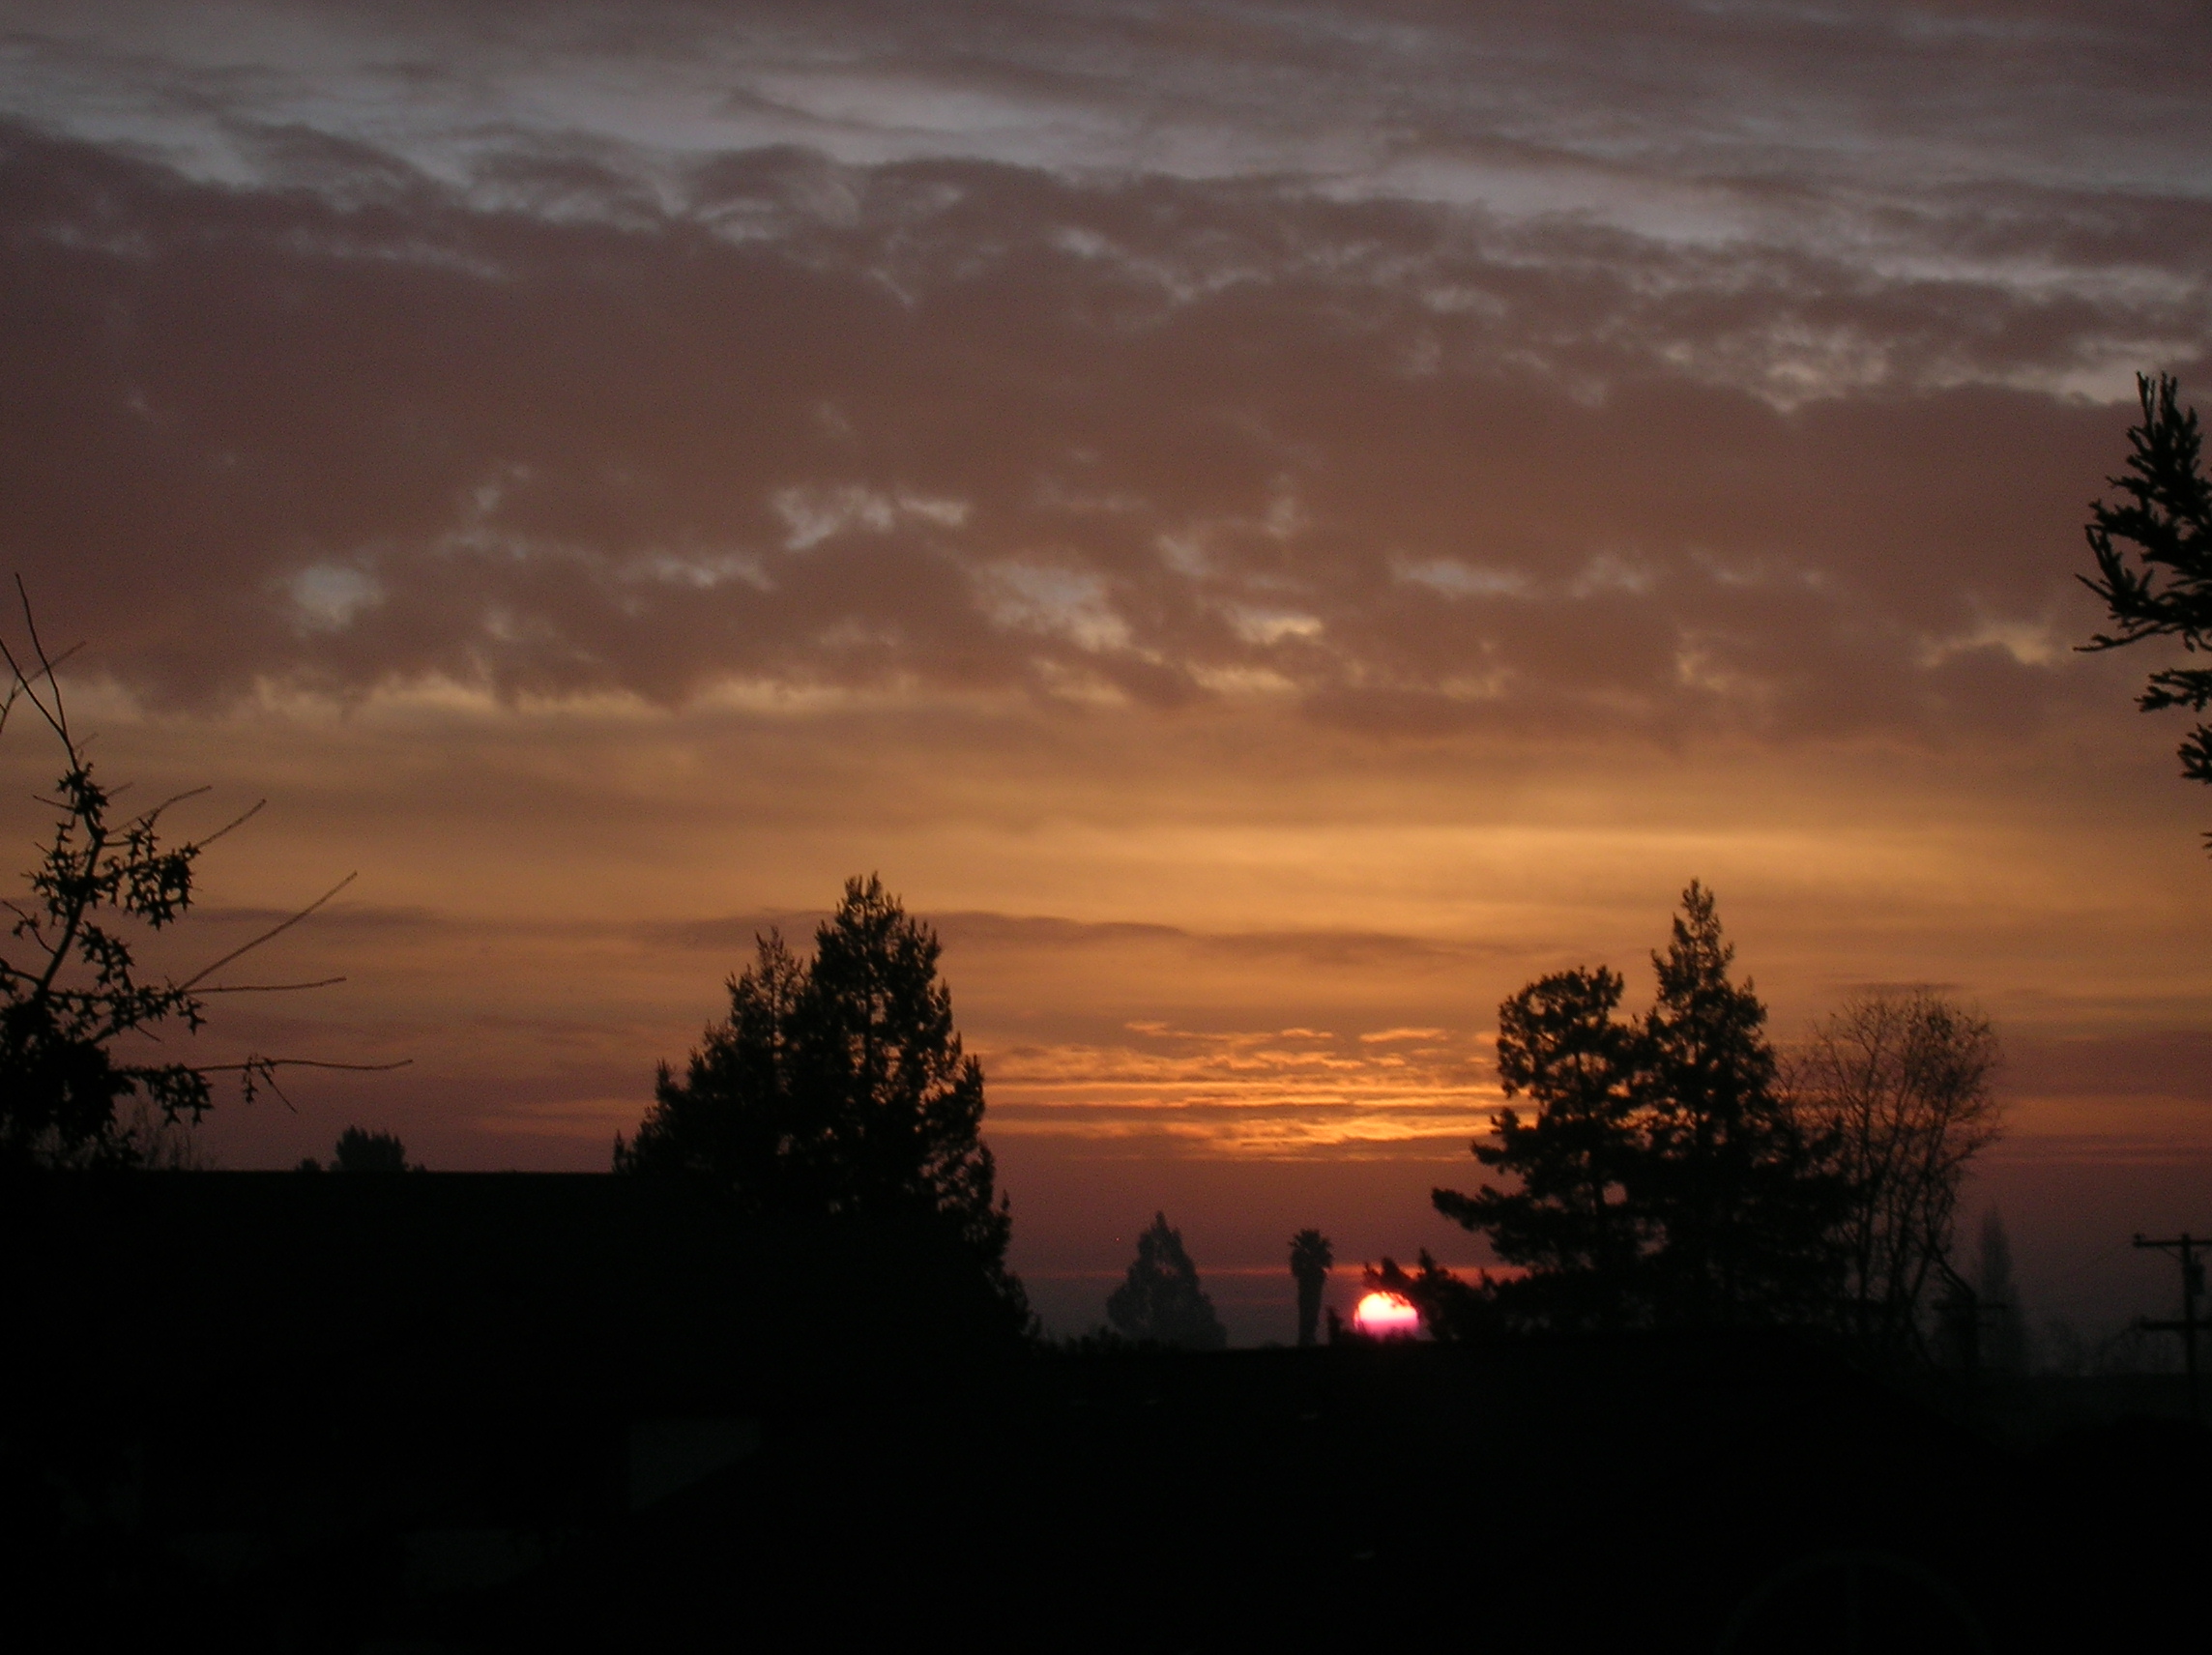
sunset, suburban, half sun disk, cloud, sky, atmosphere, plant, afterglow, tree, natural landscape, orange, red sky at morning, sunlight, sunrise, dusk, atmospheric phenomenon, horizon, wood, heat, cumulus, landscape, astronomical object, Tints and shades, grass, sun, twig, hill, forest, darkness, dawn, meteorological phenomenon, evening, wilderness, backlighting, event, winter, wildlife, night, grassland, silhouette